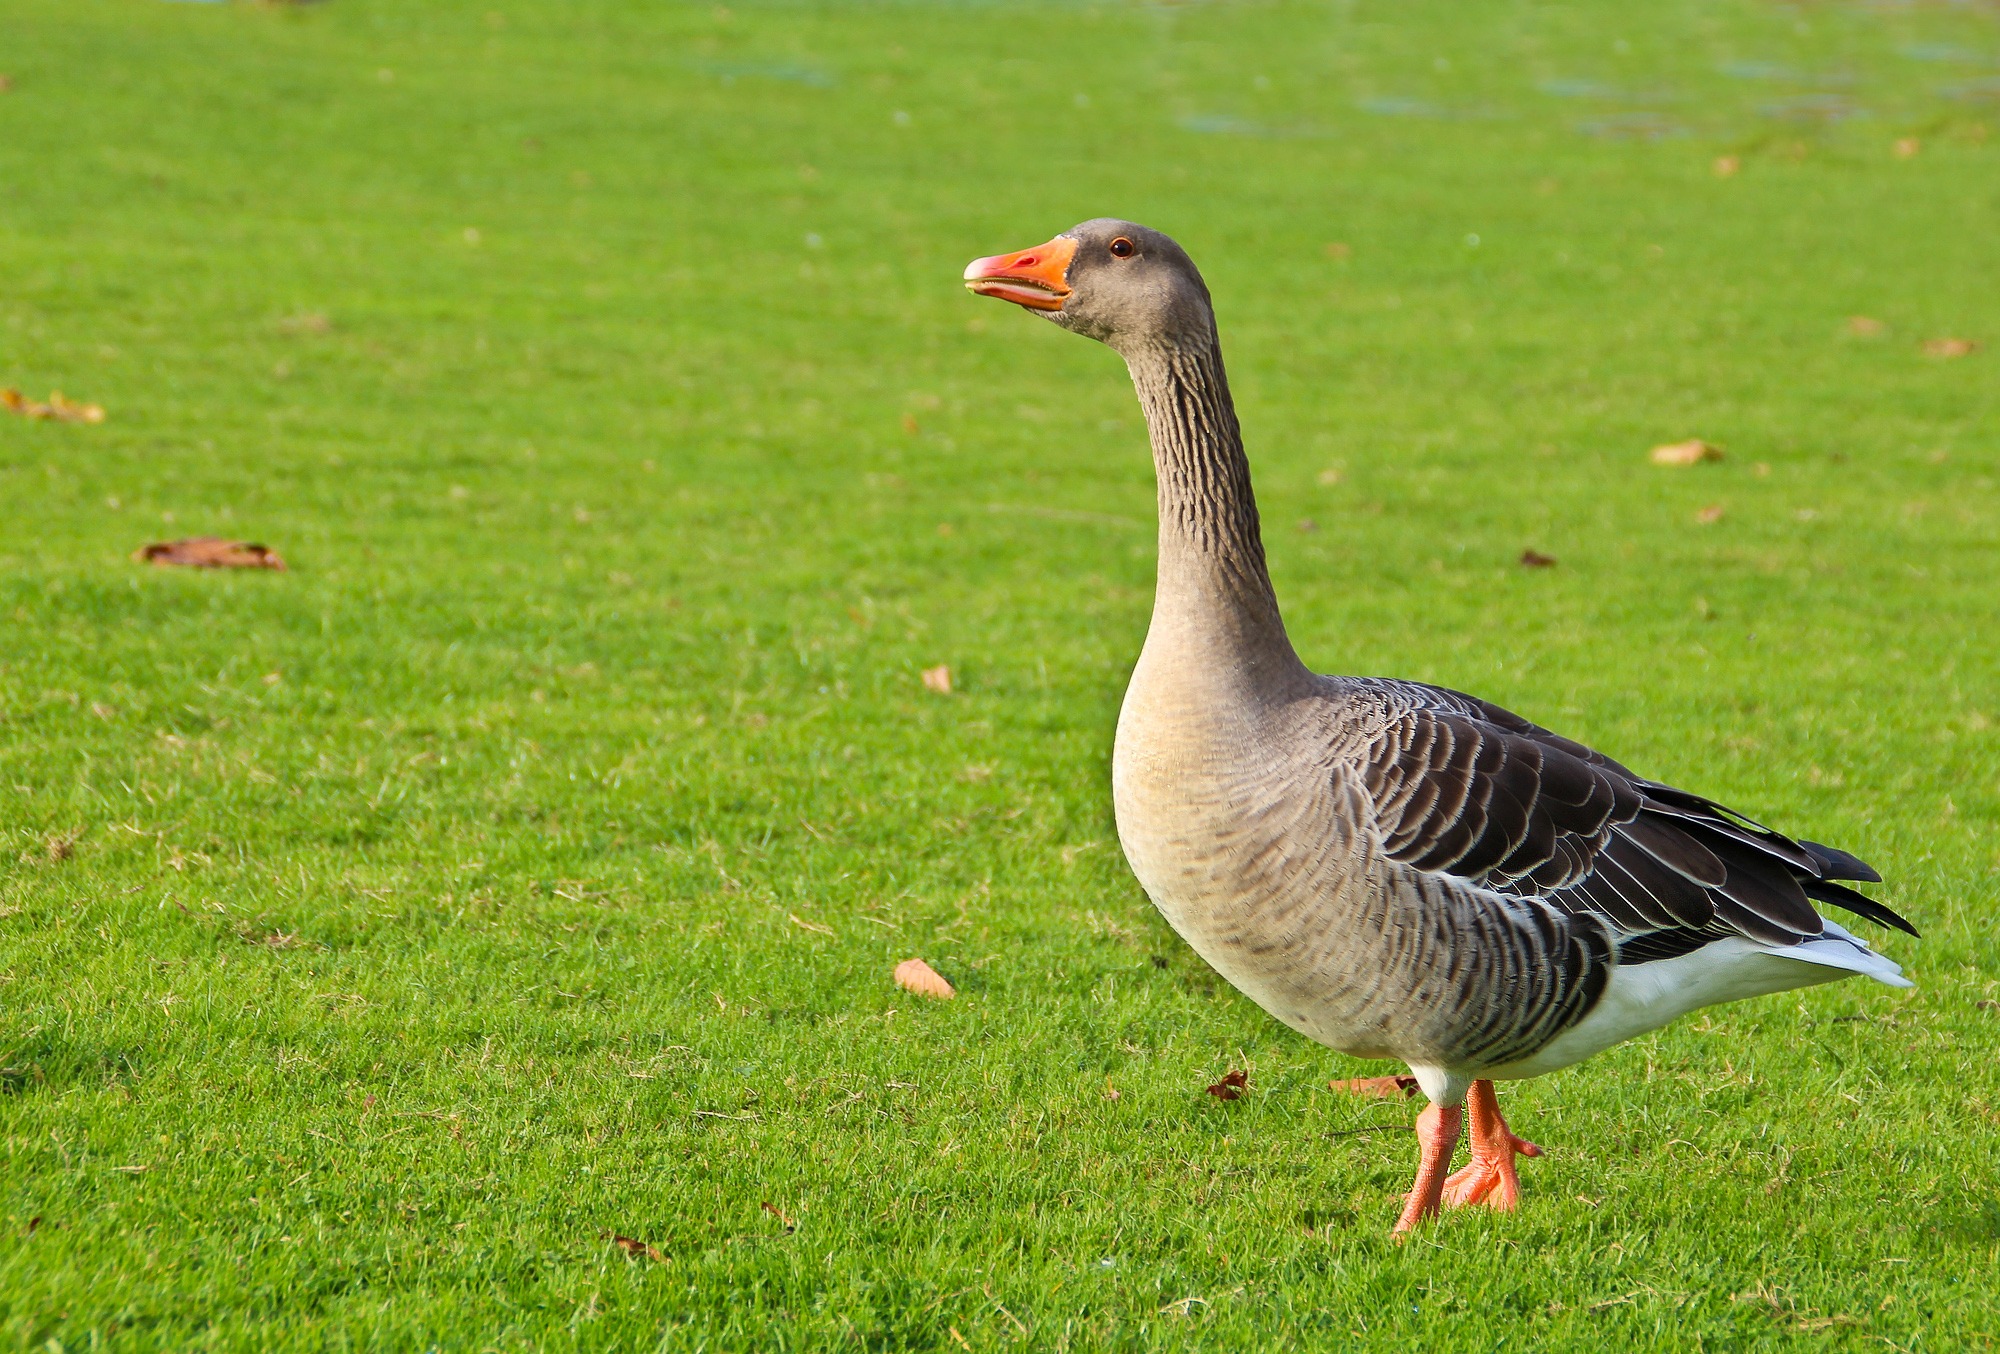
nature, grass, bird, meadow, prairie, animal, wildlife, beak, fowl, fauna, poultry, duck, goose, geese, vertebrate, waterfowl, water bird, wild goose, ducks geese and swans